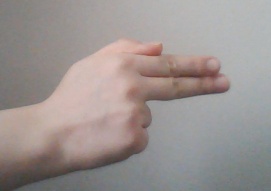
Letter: ghain